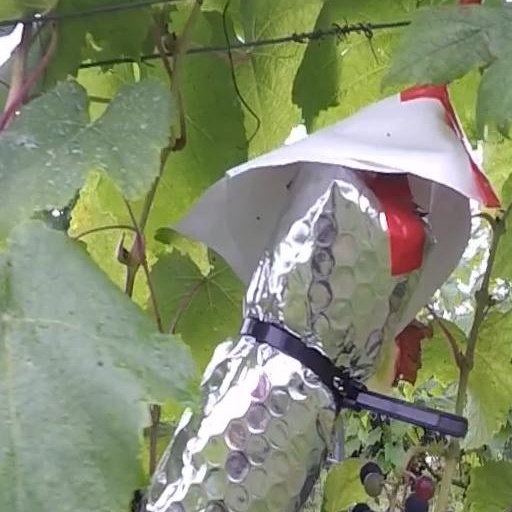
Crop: grape